Infrastructure of the Brill Tramway

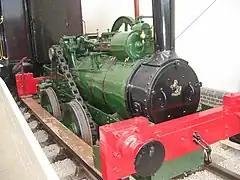
Small green steam locomotive

Quainton Road originally consisted of two separate stations, one on the Aylesbury and Buckingham Railway and one on the Wotton Tramway. The only physical link between the two lines was a turntable. Before 1895, the station was referred to as both "Quainton Road" and "Quainton" indiscriminately. Between 1895–97 the Metropolitan Railway repositioned the station building from the west to the east side of the former A&BR line, freeing space for a junction between the two lines to be built. The section of the station serving the Aylesbury line remained open to passengers until 4 March 1963, and to goods traffic until 4 July 1966. In 1969 the Quainton Road Society was formed to preserve the station. The station, along with former wartime emergency food depots and sections of siding preserved as a demonstration line, is now the Buckinghamshire Railway Centre. Between 1999 and 2000, the original Buckinghamshire Railway's Oxford terminus of Oxford Rewley Road railway station was dismantled and reassembled alongside the existing station buildings at Quainton Road.